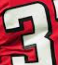
Number: 3